Westerwälder Dom

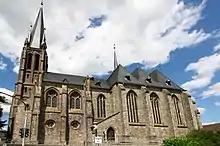
Westerwälder Dom St. Bonifatius

Westerwälder Dom is the common name of the church St. Bonifatius in Wirges in the Westerwald region, Germany. It was built in Gothic revival style from 1885 to 1887. It has been called Westerwälder Dom from 1902.